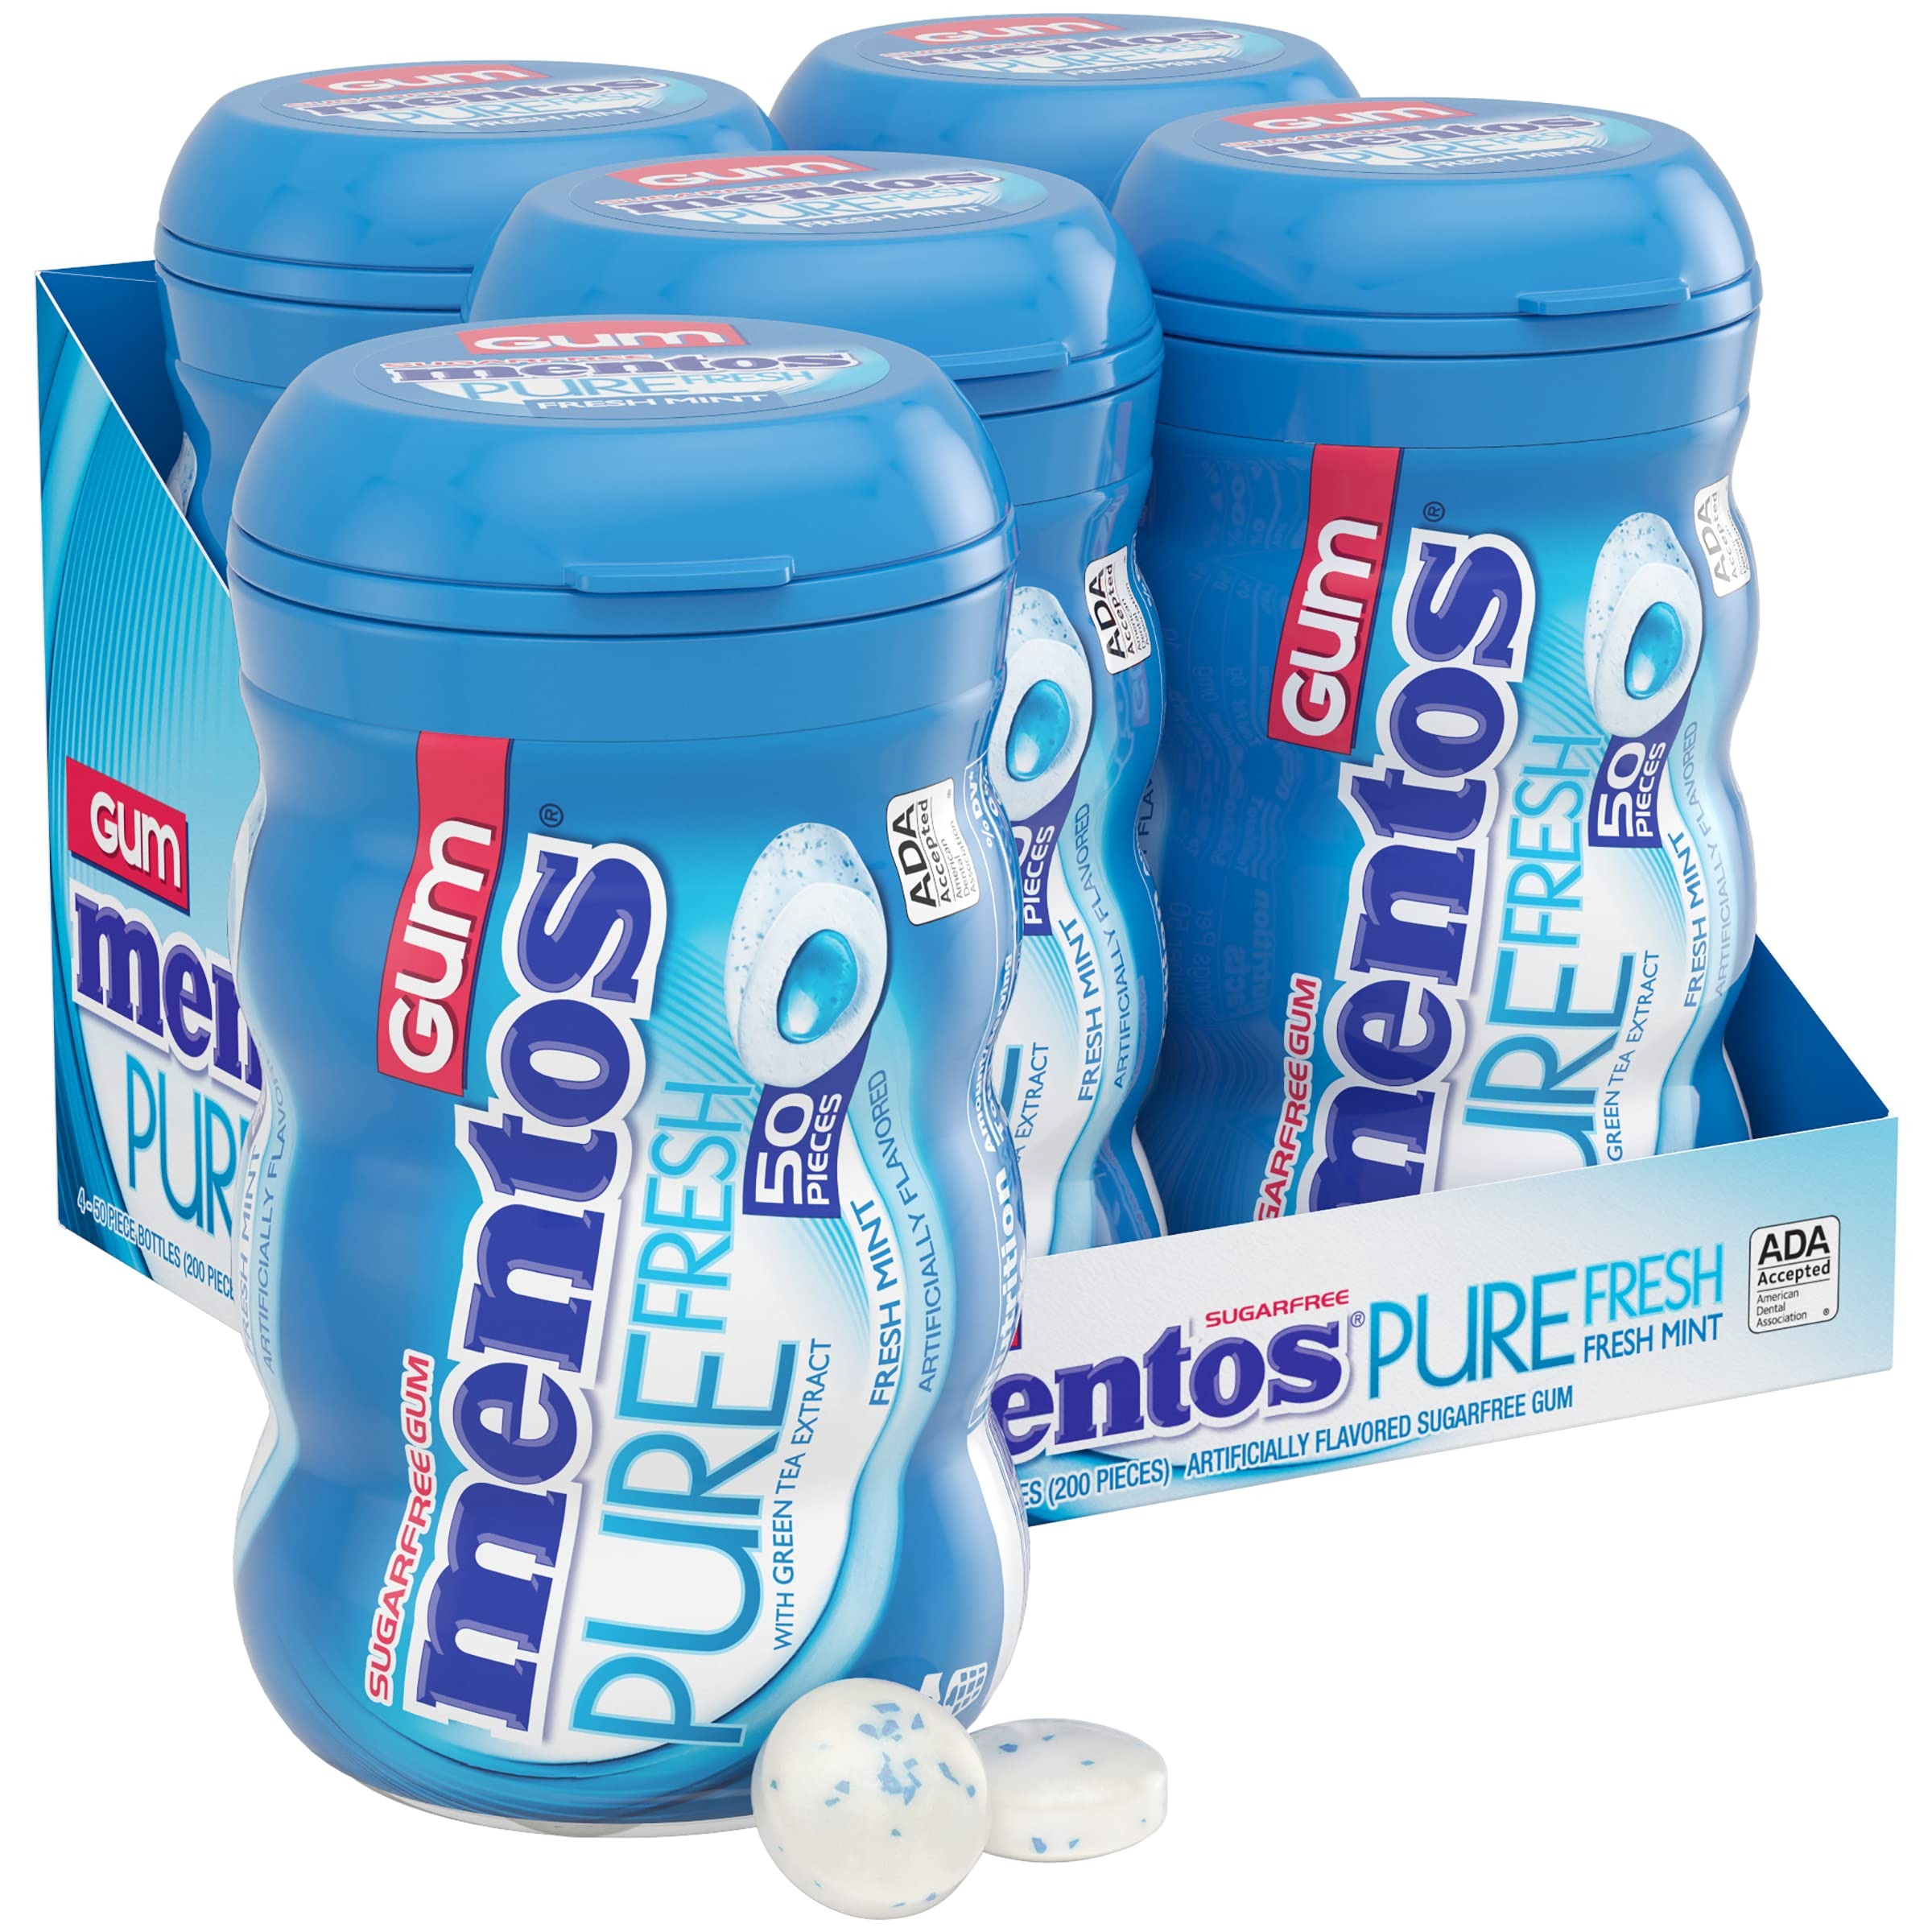
Item Name: Mentos Pure Fresh Sugar-Free Chewing Gum with Xylitol, Fresh Mint, 50 Piece Bottle (Bulk Pack of 4)
Bullet Point 1: CONTENTS: Four 50 piece bottles of Mentos Pure Fresh sugar-free chewing gum, Fresh Mint (total of 200 pieces). 25% more than other similarly priced bottled gum (50 pieces versus 40 pieces)
Bullet Point 2: FRESHNESS: Blast of refreshing, long lasting Mint flavor chew after chew
Bullet Point 3: FREE OF: Sugar
Bullet Point 4: XYLITOL: Number one ingredient is xylitol, which may help reduce the risk of tooth decay
Bullet Point 5: CURVY BOTTLE: Perfect to keep at your desk, in your car, at home or anywhere you may want some freshness. With 50 pieces per bottle, make fresh connections by sharing or keep all the freshness to yourself.
Value: 4.0
Unit: count

Price: 13.5